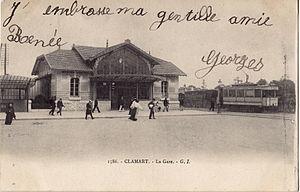
Carte postale ancienne éditée par GI, n°1586
La gare de Clamart est une gare ferroviaire française de la ligne de Paris-Montparnasse à Brest, située sur le territoire de la commune de Clamart, dans le département des Hauts-de-Seine, en région Île-de-France.
Clamart est une commune française du département des Hauts-de-Seine, en région Île-de-France. Située au sud-ouest de Paris, elle fait partie de la métropole du Grand Paris.